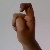
The image shows a hand gesture representing the letter 'X' in Indian Sign Language.